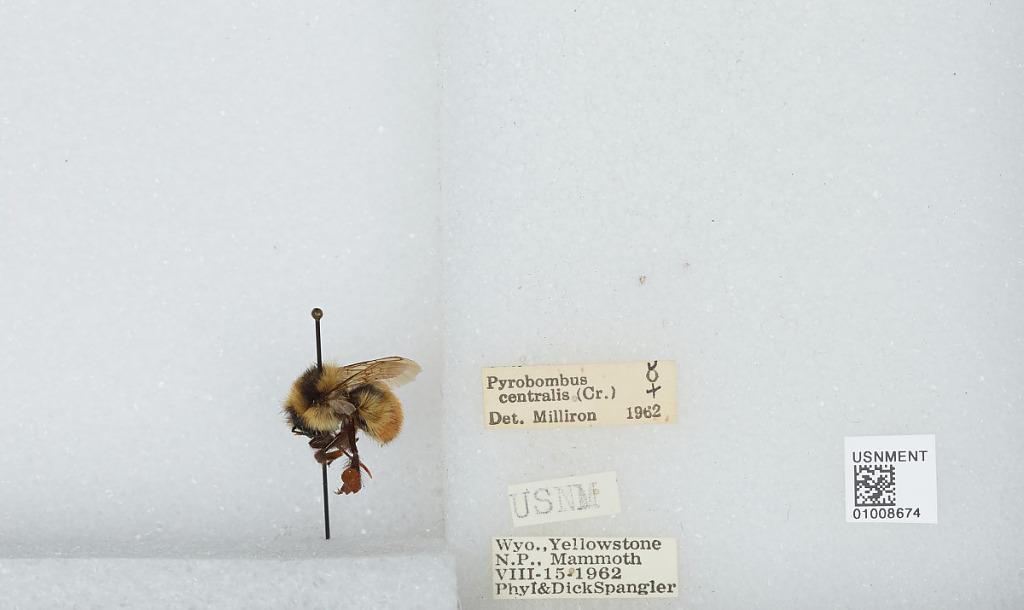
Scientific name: Bombus (Pyrobombus) centralis Cresson
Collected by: P. Spangler & D. Spangler
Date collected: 1962-8-15
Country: United States
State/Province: Wyoming
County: Park
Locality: Mammoth, Yellowstone National Park
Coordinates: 44.9769, -110.699
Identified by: Milliron